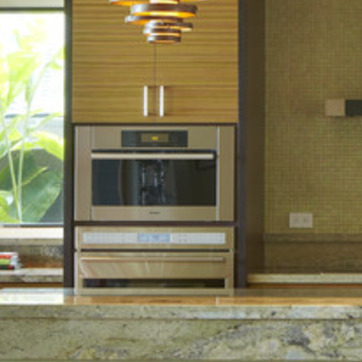
Material: glass